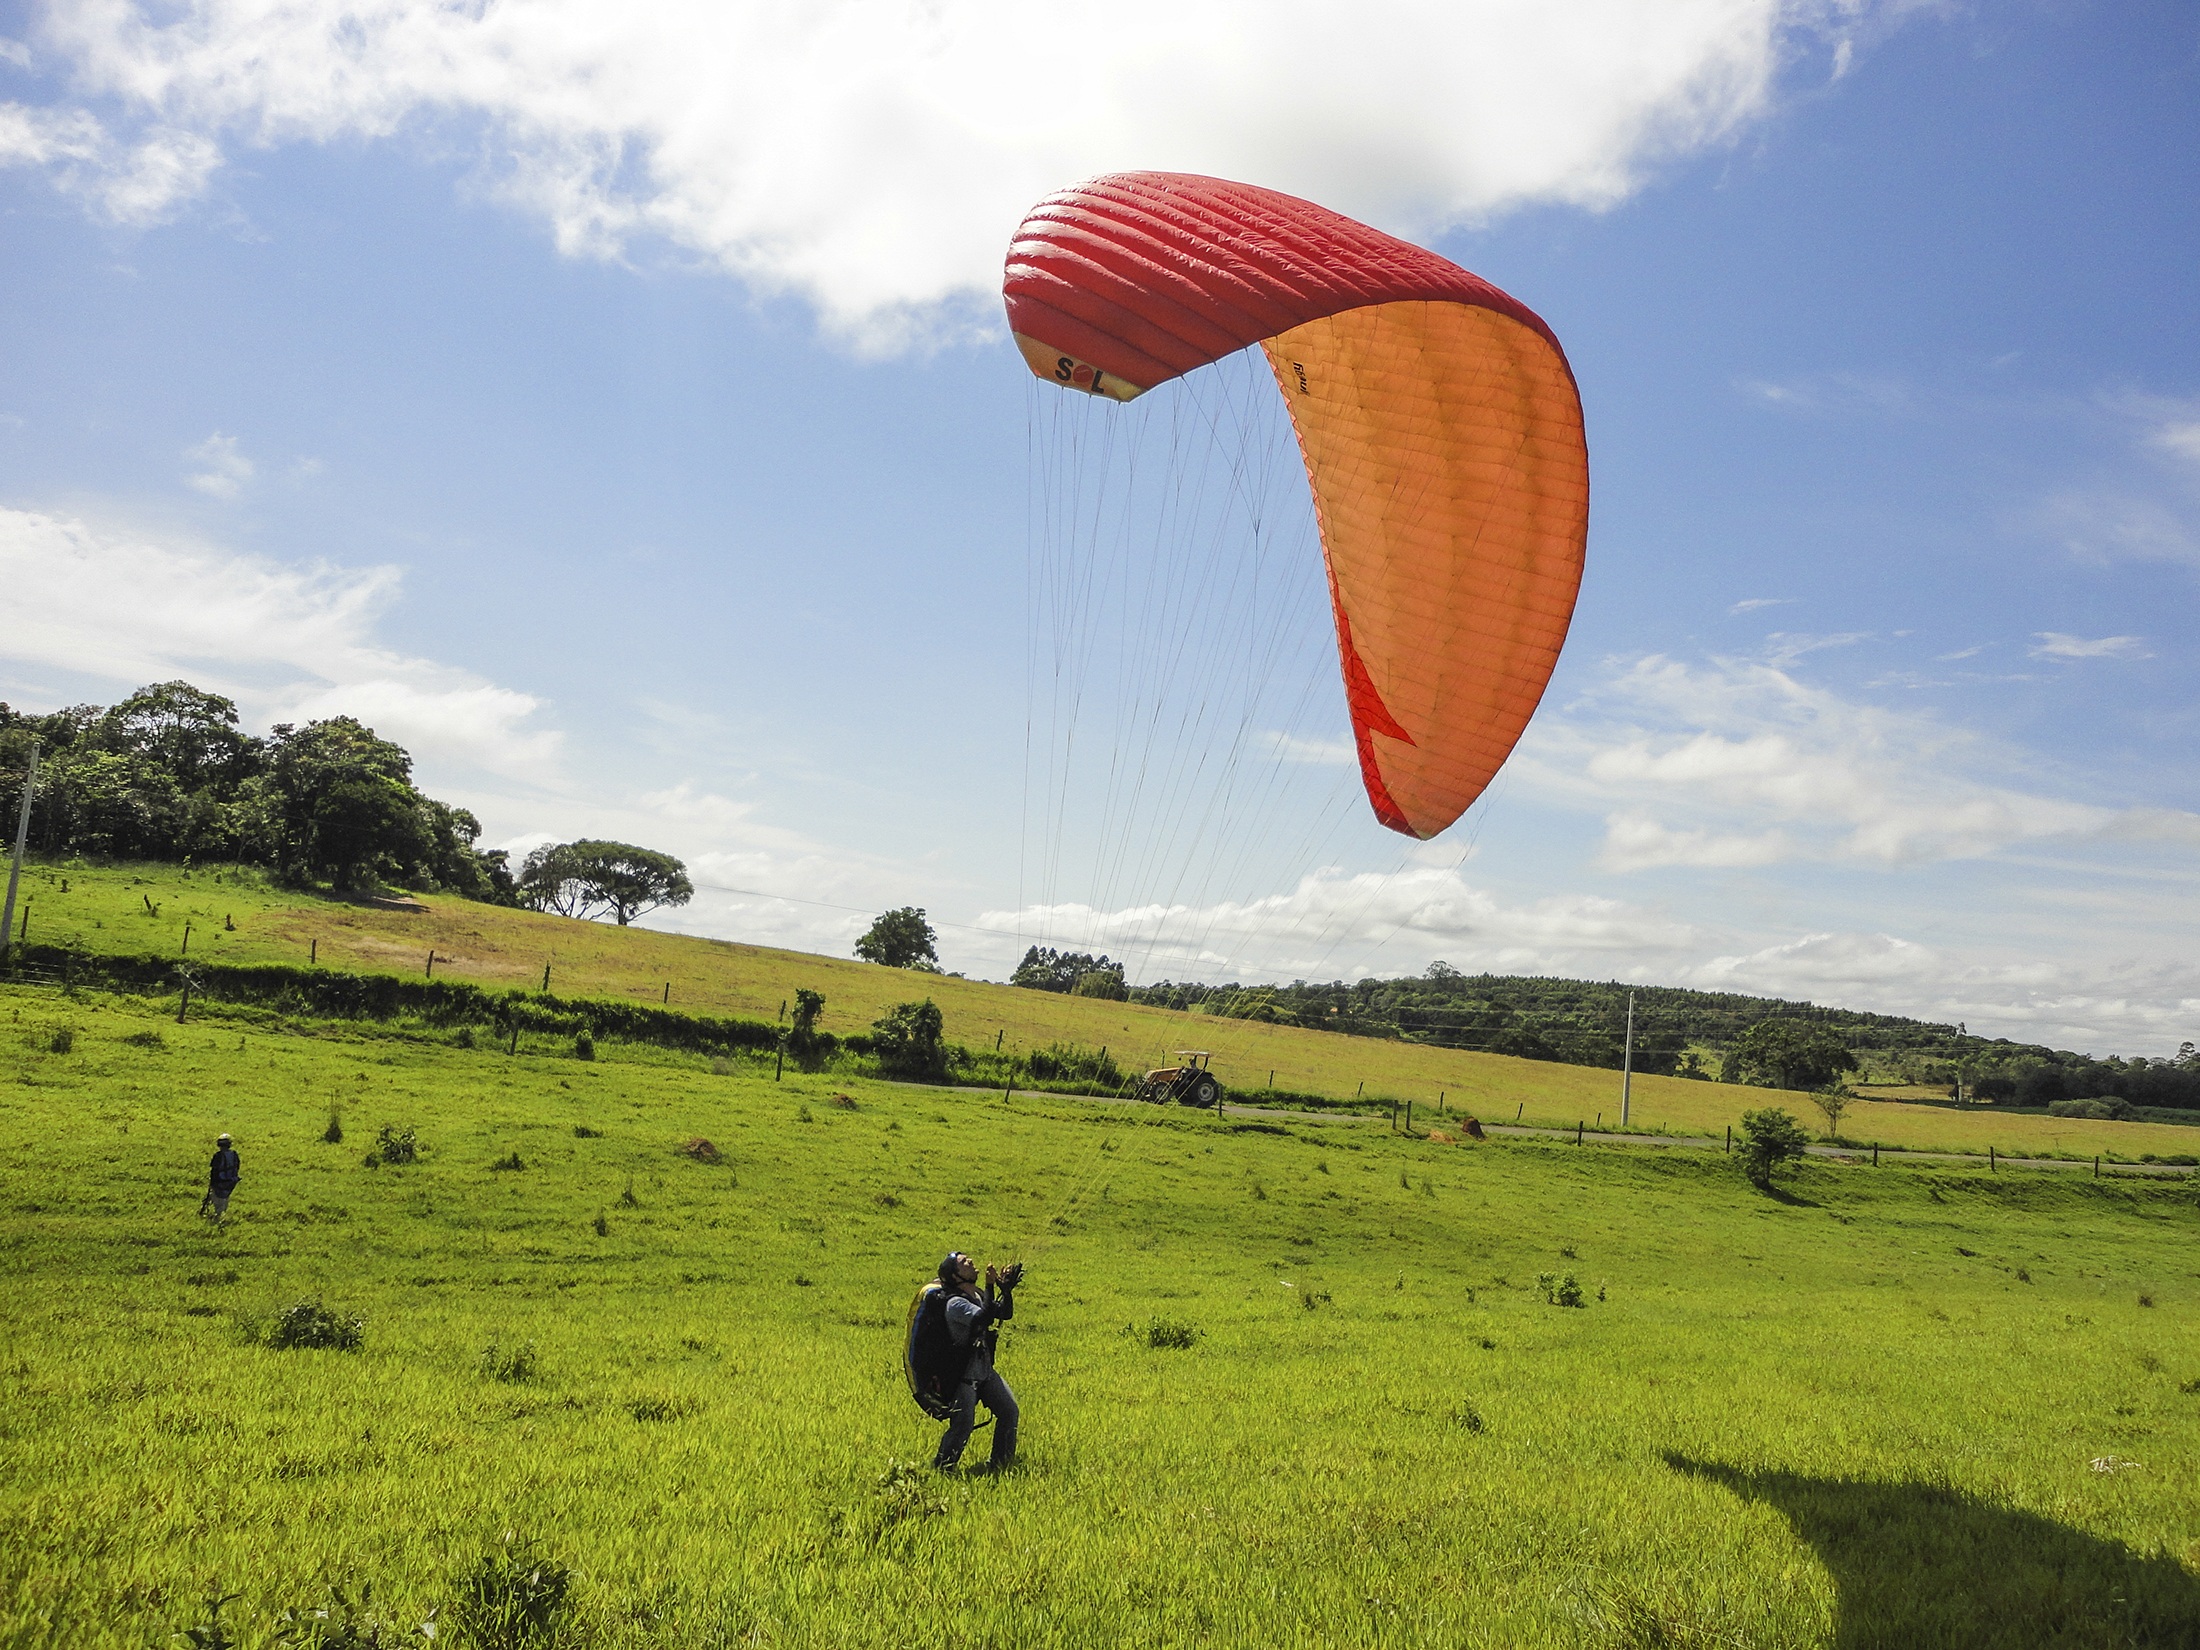
field, prairie, flight, extreme sport, plain, parachute, paragliding, sports, grassland, air sports, free flight, windsports, powered paragliding